Hard times token

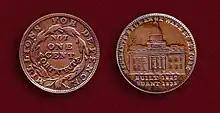
1837 "Not One Cent for Tribute" token

Hard times tokens are American large cent- or half-centsized copper or brass tokens, struck from about 1833 through 1843, serving as unofficial currency. These privately made pieces, comprising merchant, political and satirical pieces, were used during a time of political and financial crisis in the United States.